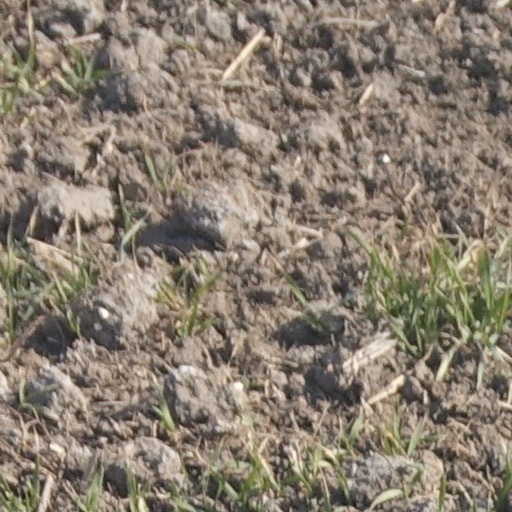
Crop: wheat